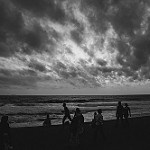
Label: B & W